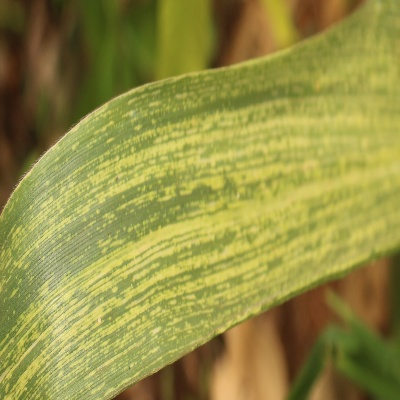
Crop: Maize
Condition: streak virus